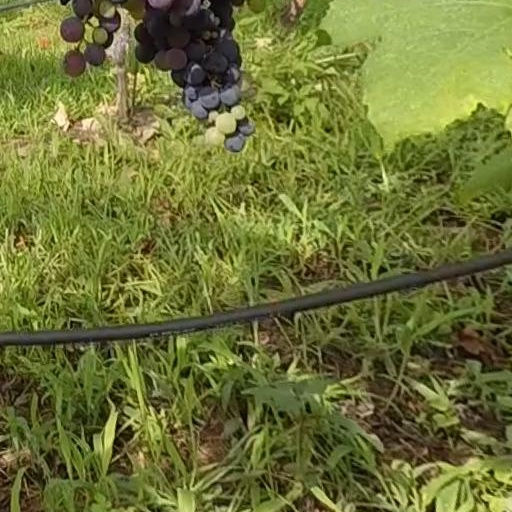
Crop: grape